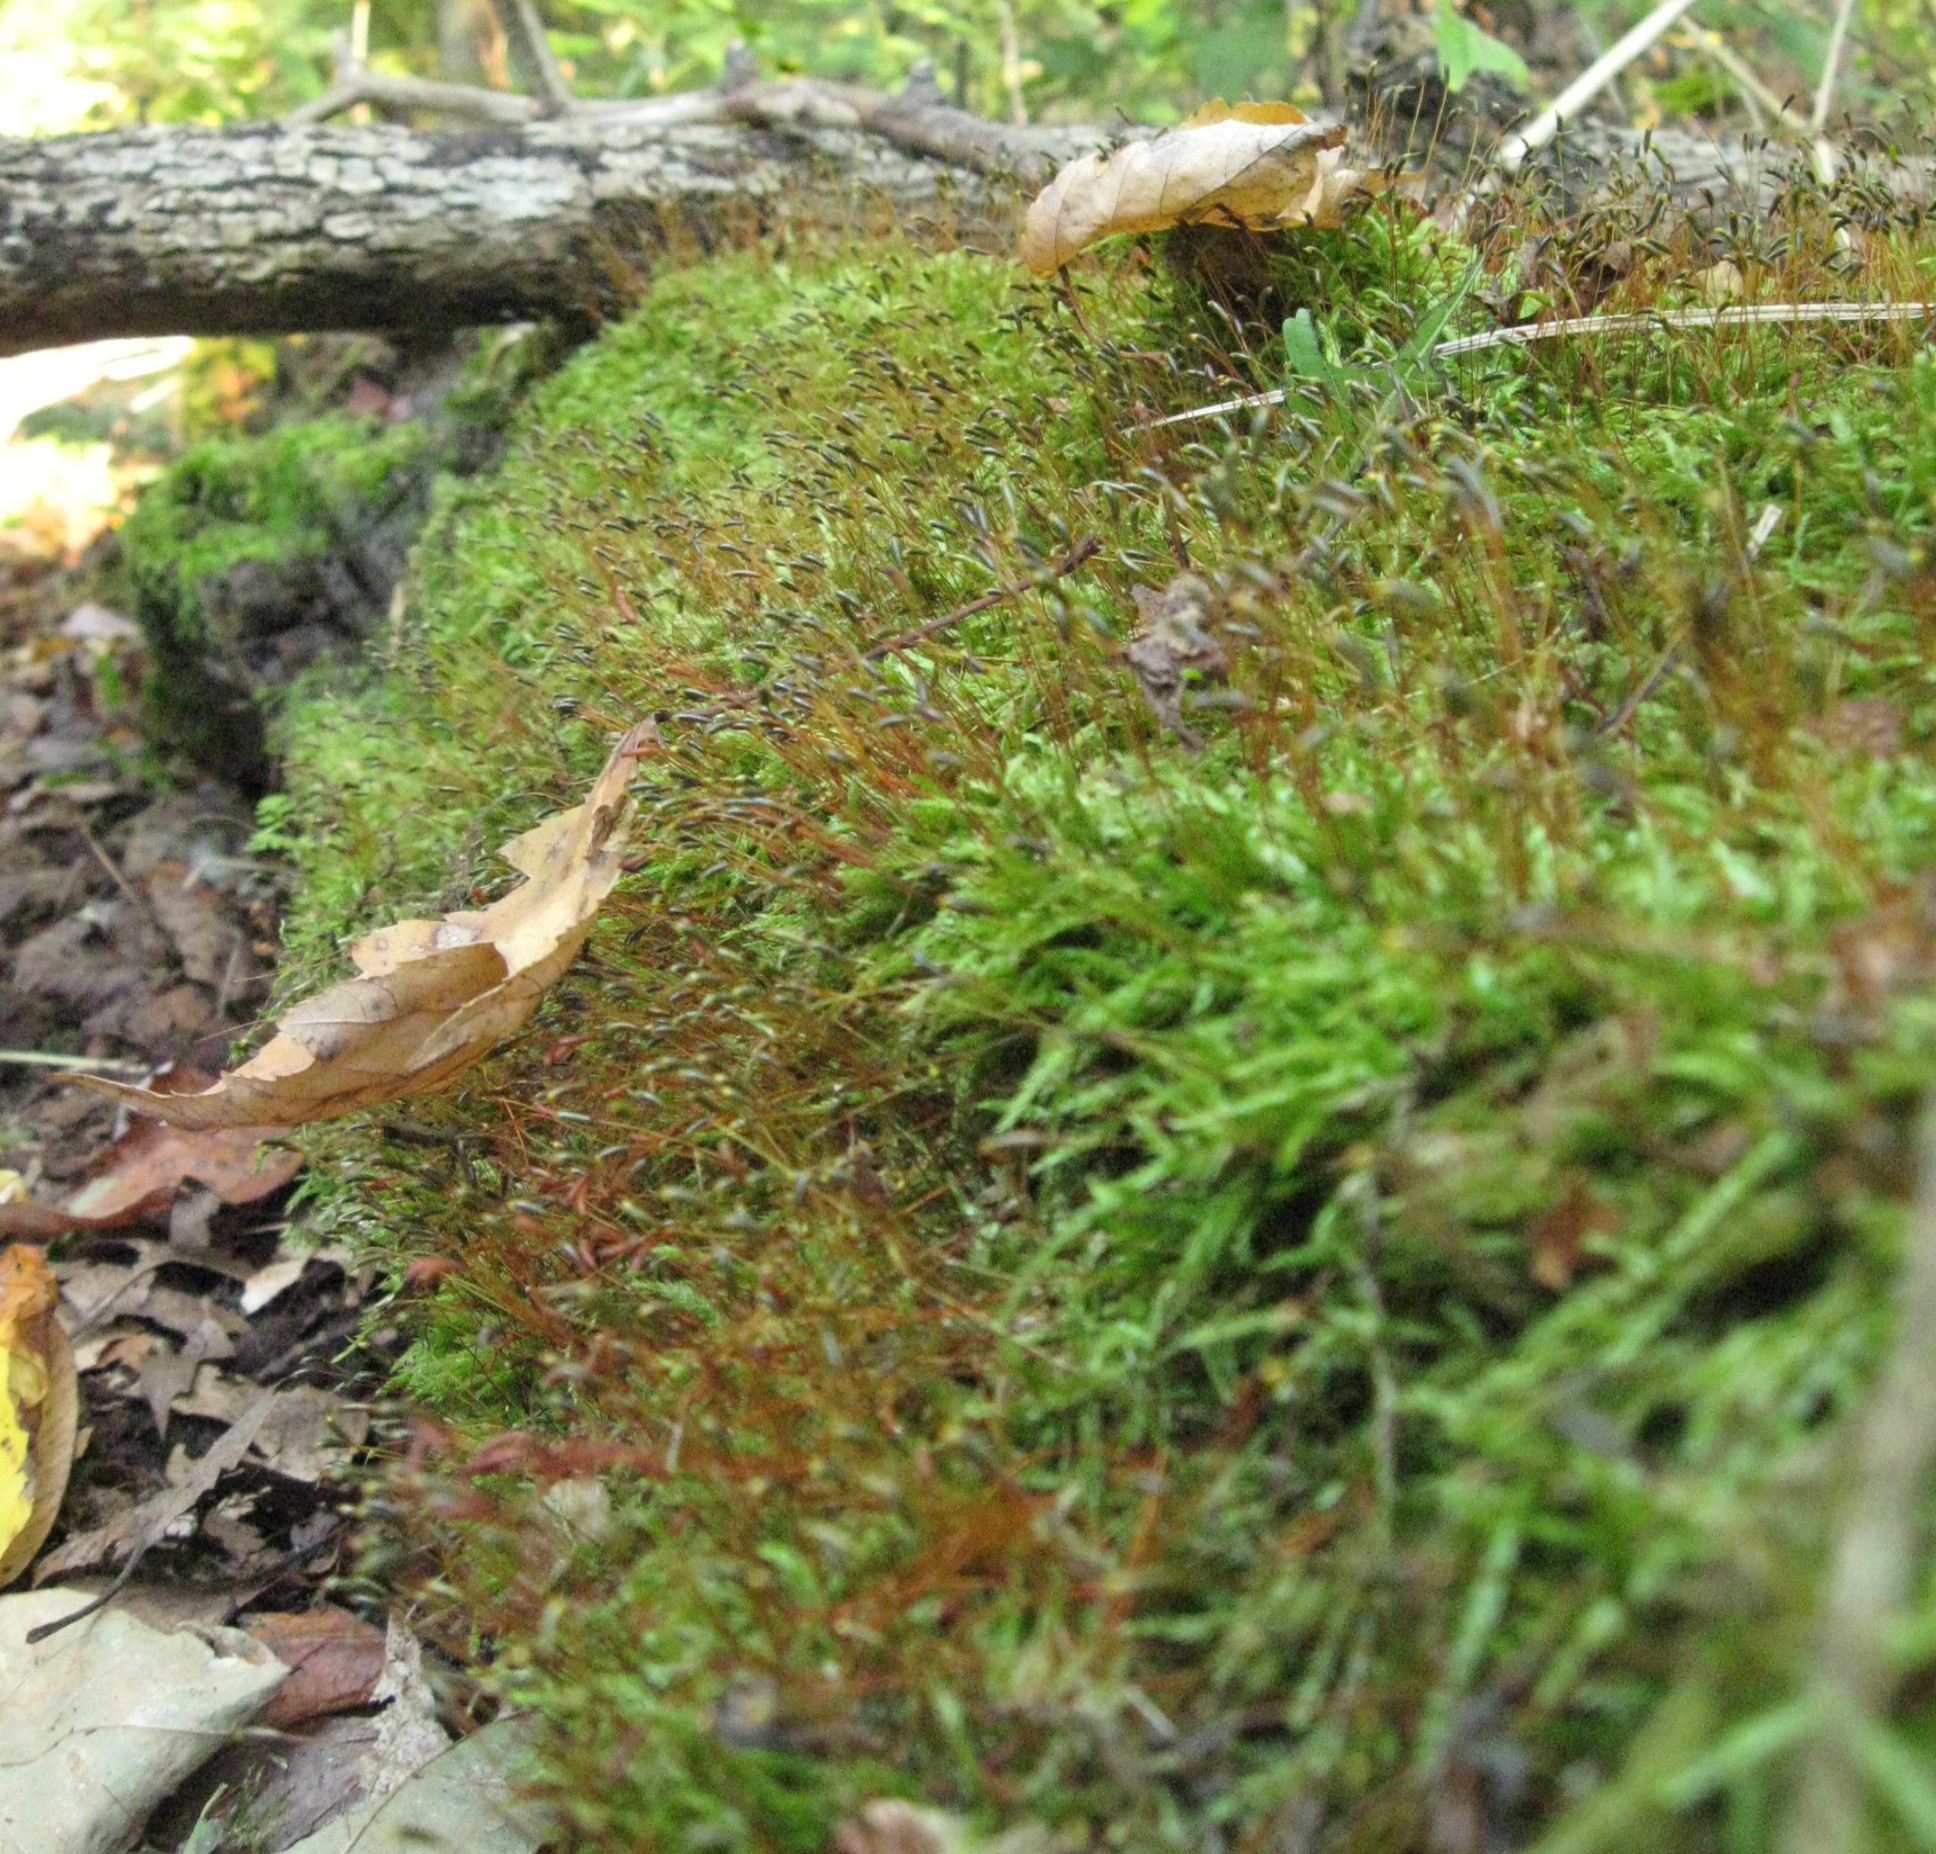
tree, forest, grass, growth, plant, lawn, leaf, flower, trunk, moss, soil, garden, flora, woods, fallen tree, shrub, woodland, grass family, land plant, non vascular land plant